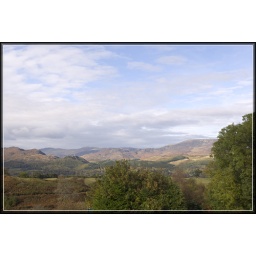
Reddish mountains and autumn colours in Glen Artney under a bright blue sky, taken from Auchingarrich